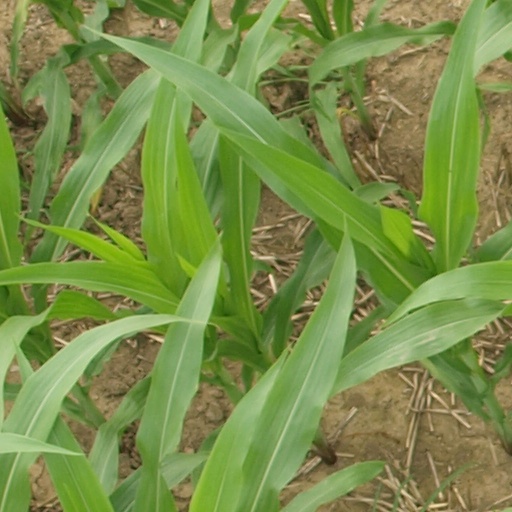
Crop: maize; corn